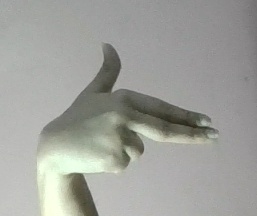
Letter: ghain